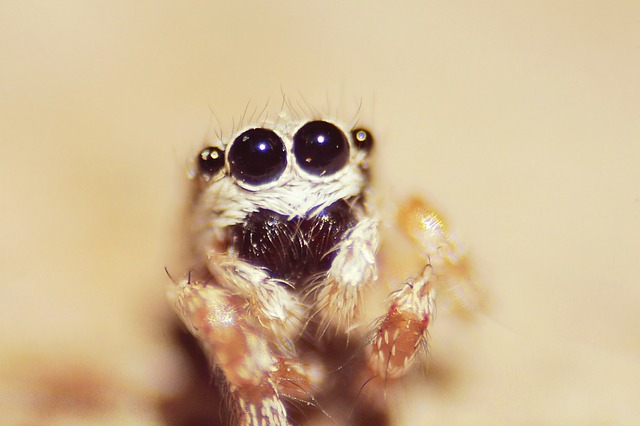
Label: ragno